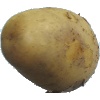
Label: Potato White 1